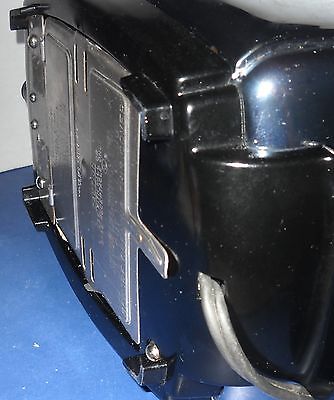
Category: toaster